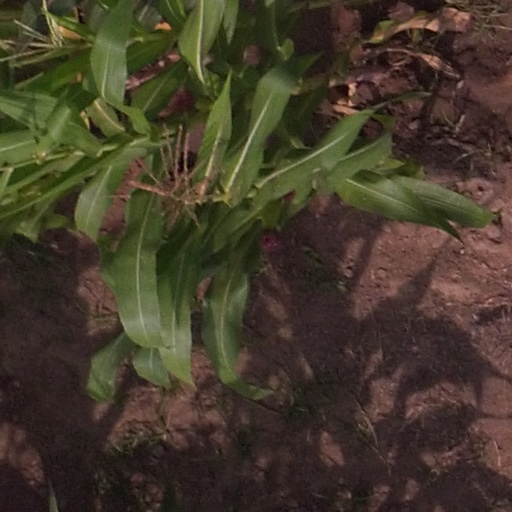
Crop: maize; corn